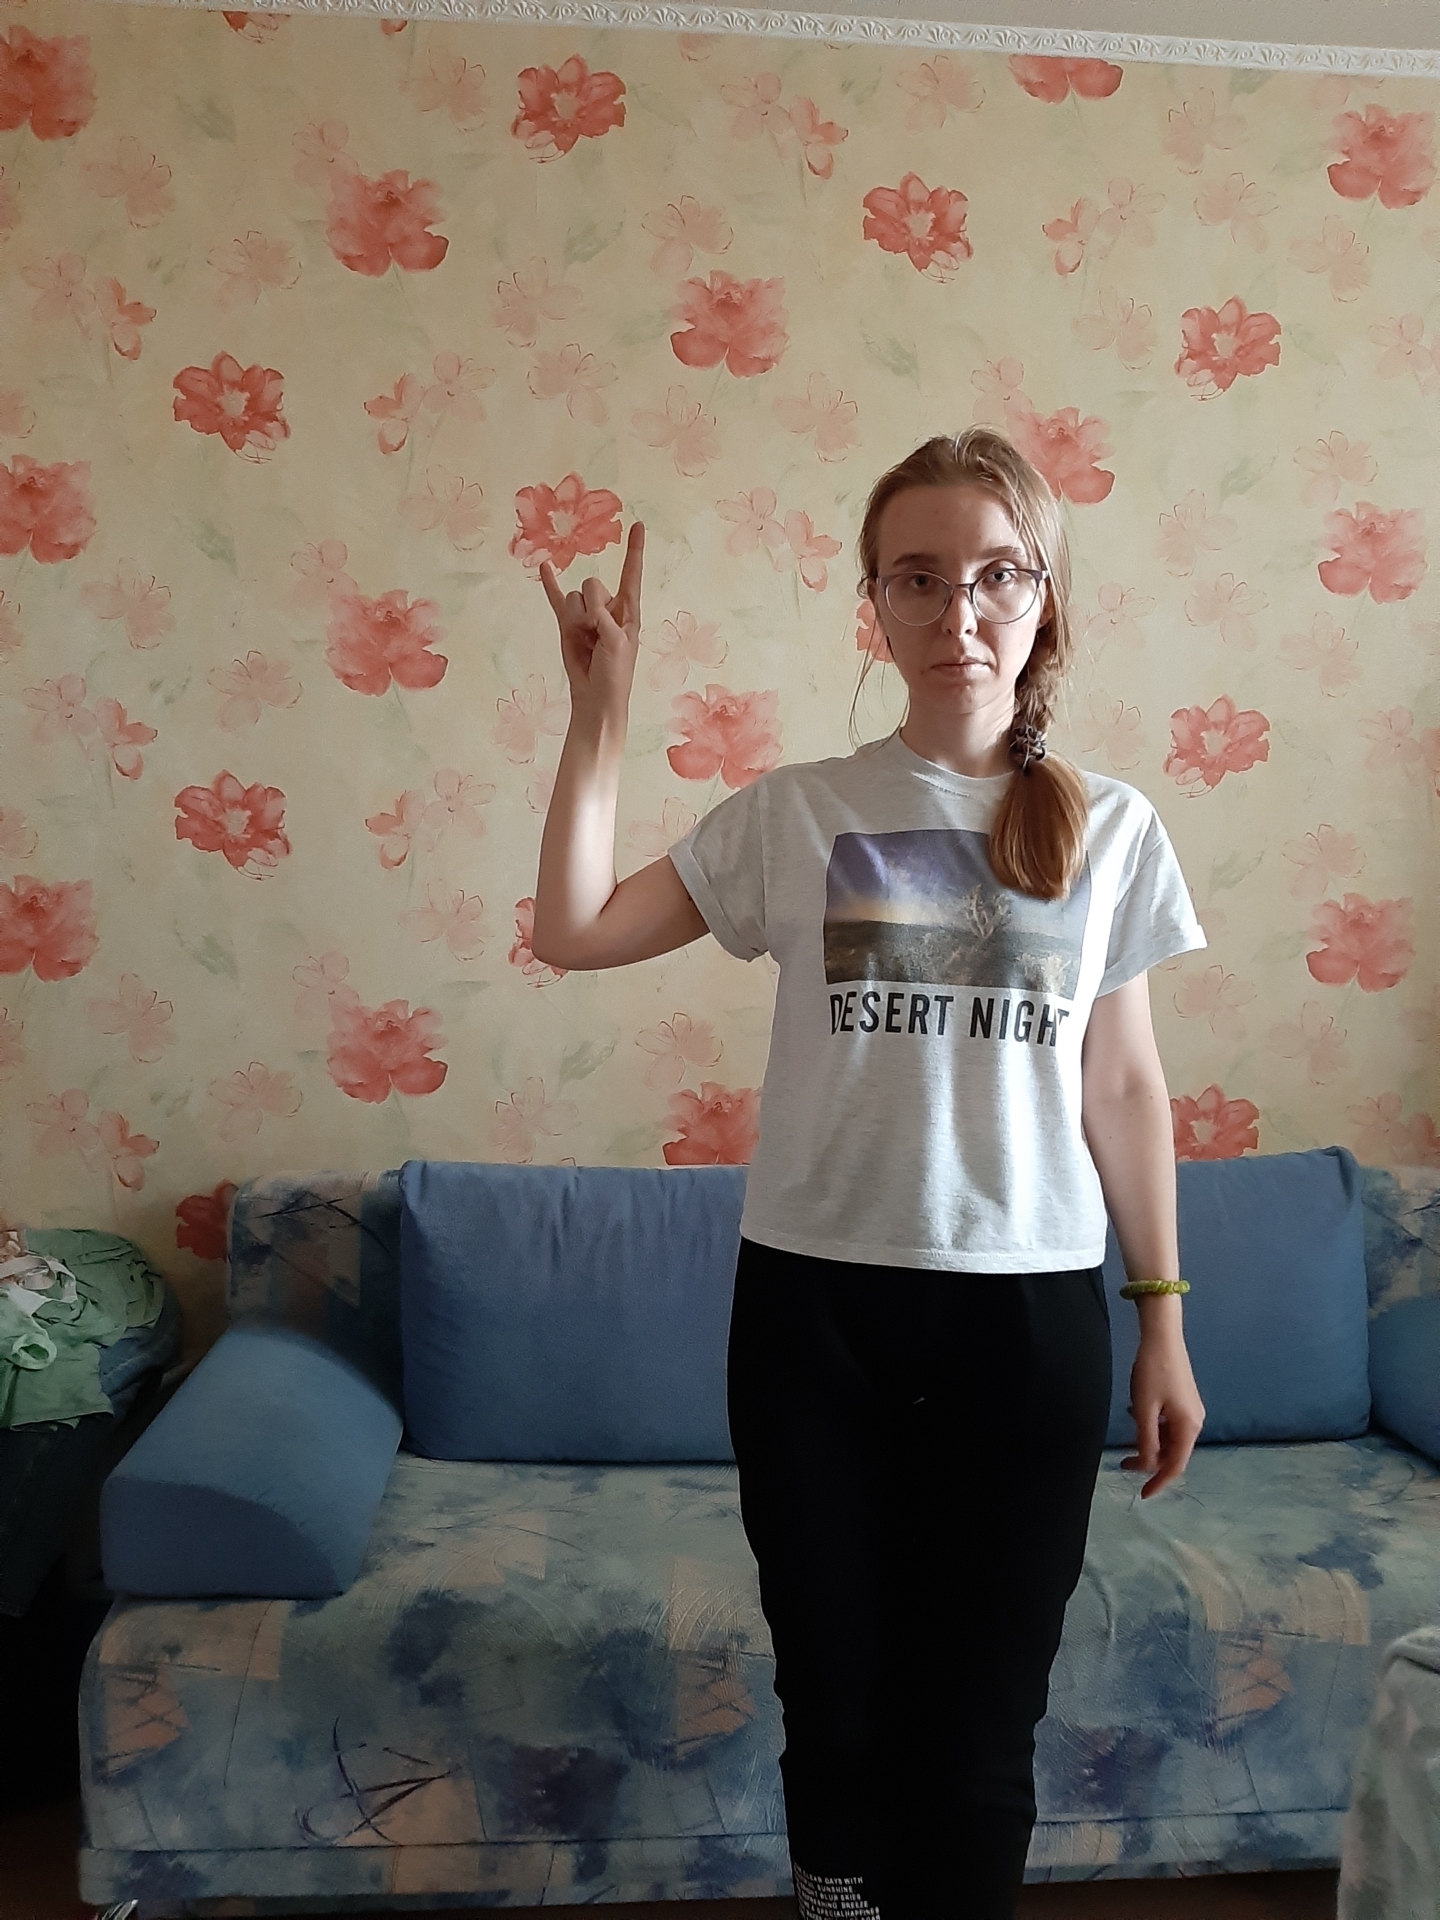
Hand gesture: rock